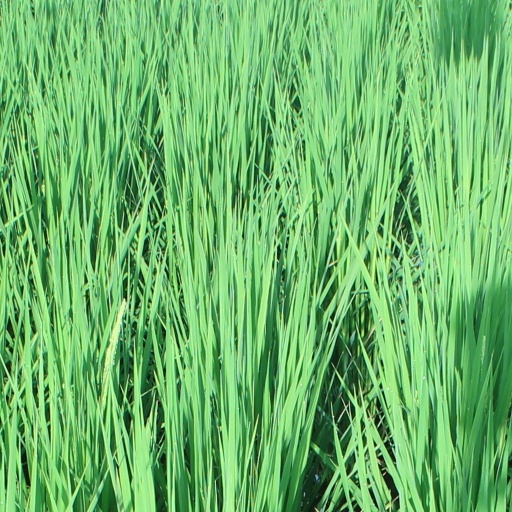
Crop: rice